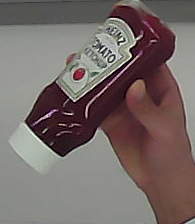
Product: heinz_ketchup